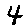
Label: 4